Théophile Gautier

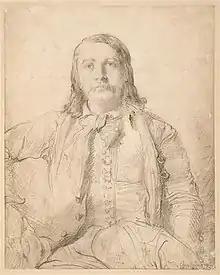
Portrait of Théophile Gautier by Théodore Chassériau (Musée du Louvre)

Gautier's education commenced at the prestigious Collège Louis-le-Grand in Paris, which he attended for three months before being brought home due to illness. Although he completed the remainder of his education at Collège Charlemagne, Gautier's most significant instruction, including in Latin, came from his father.